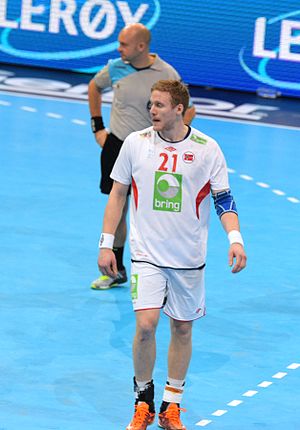
Magnus Gullerud
Gullerud i 2016
Magnus Gullerud er en norsk håndboldspiller, som spiller i GWD Minden og på Norges herrehåndboldlandshold.